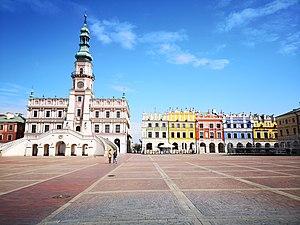
Jan Saryusz Zamoyski armoiries Jelita est un aristocrat polonais, 1ᵉʳ ordynat de Zamość, secrétaire royal, chancelier, grand chancelier, grand-hetman de la Couronne, gouverneur général de Cracovie, gouverneur de Bełz, Międzyrzecz, Krzeszów, Knyszyn et Tartu, humaniste, grand mécène des arts et fondateur de la ville de Zamość.